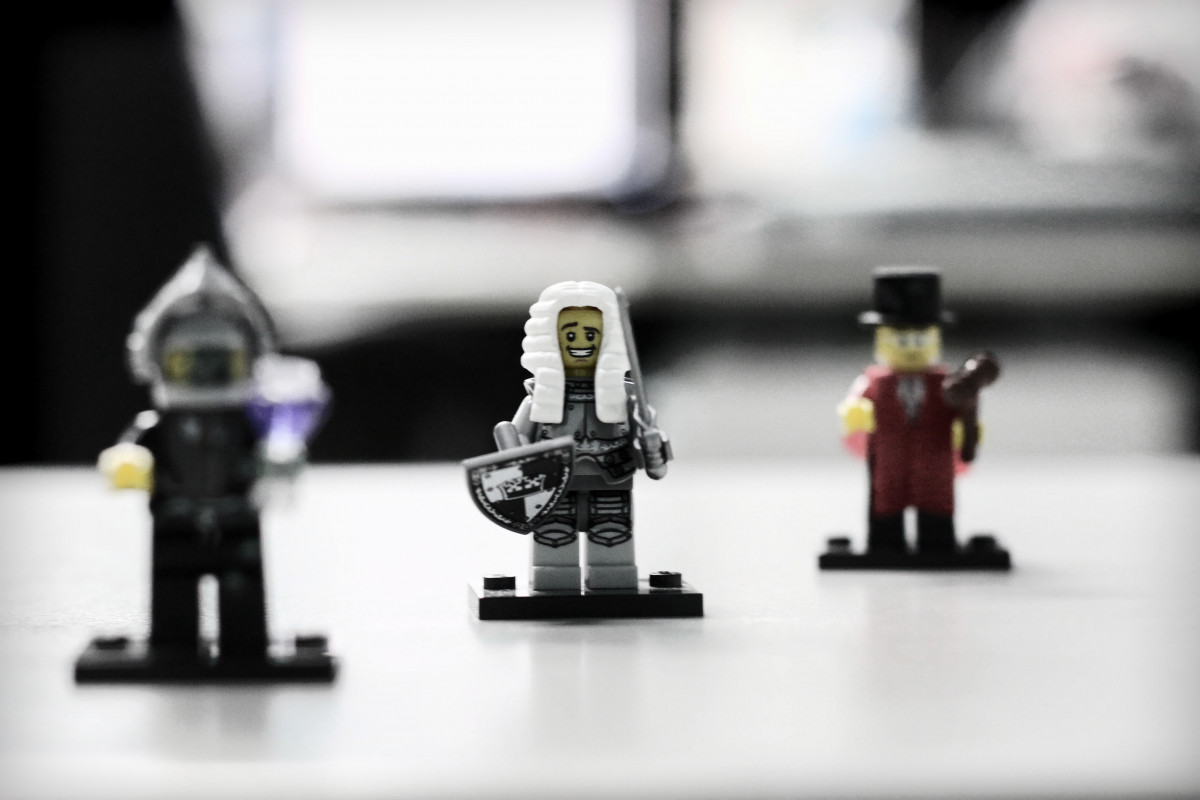
Tags: toy